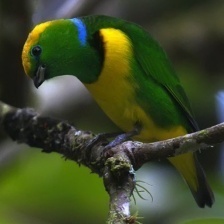
Species: GOLDEN CHLOROPHONIA
Scientific name: CHLOROPHONIA CALLOPHRYS